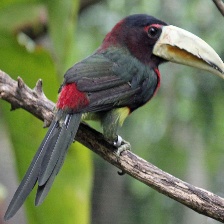
Species: IVORY BILLED ARACARI
Scientific name: PTEROGLOSSUS AZARA
ImageNet parent category: toucan